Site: brandenburg
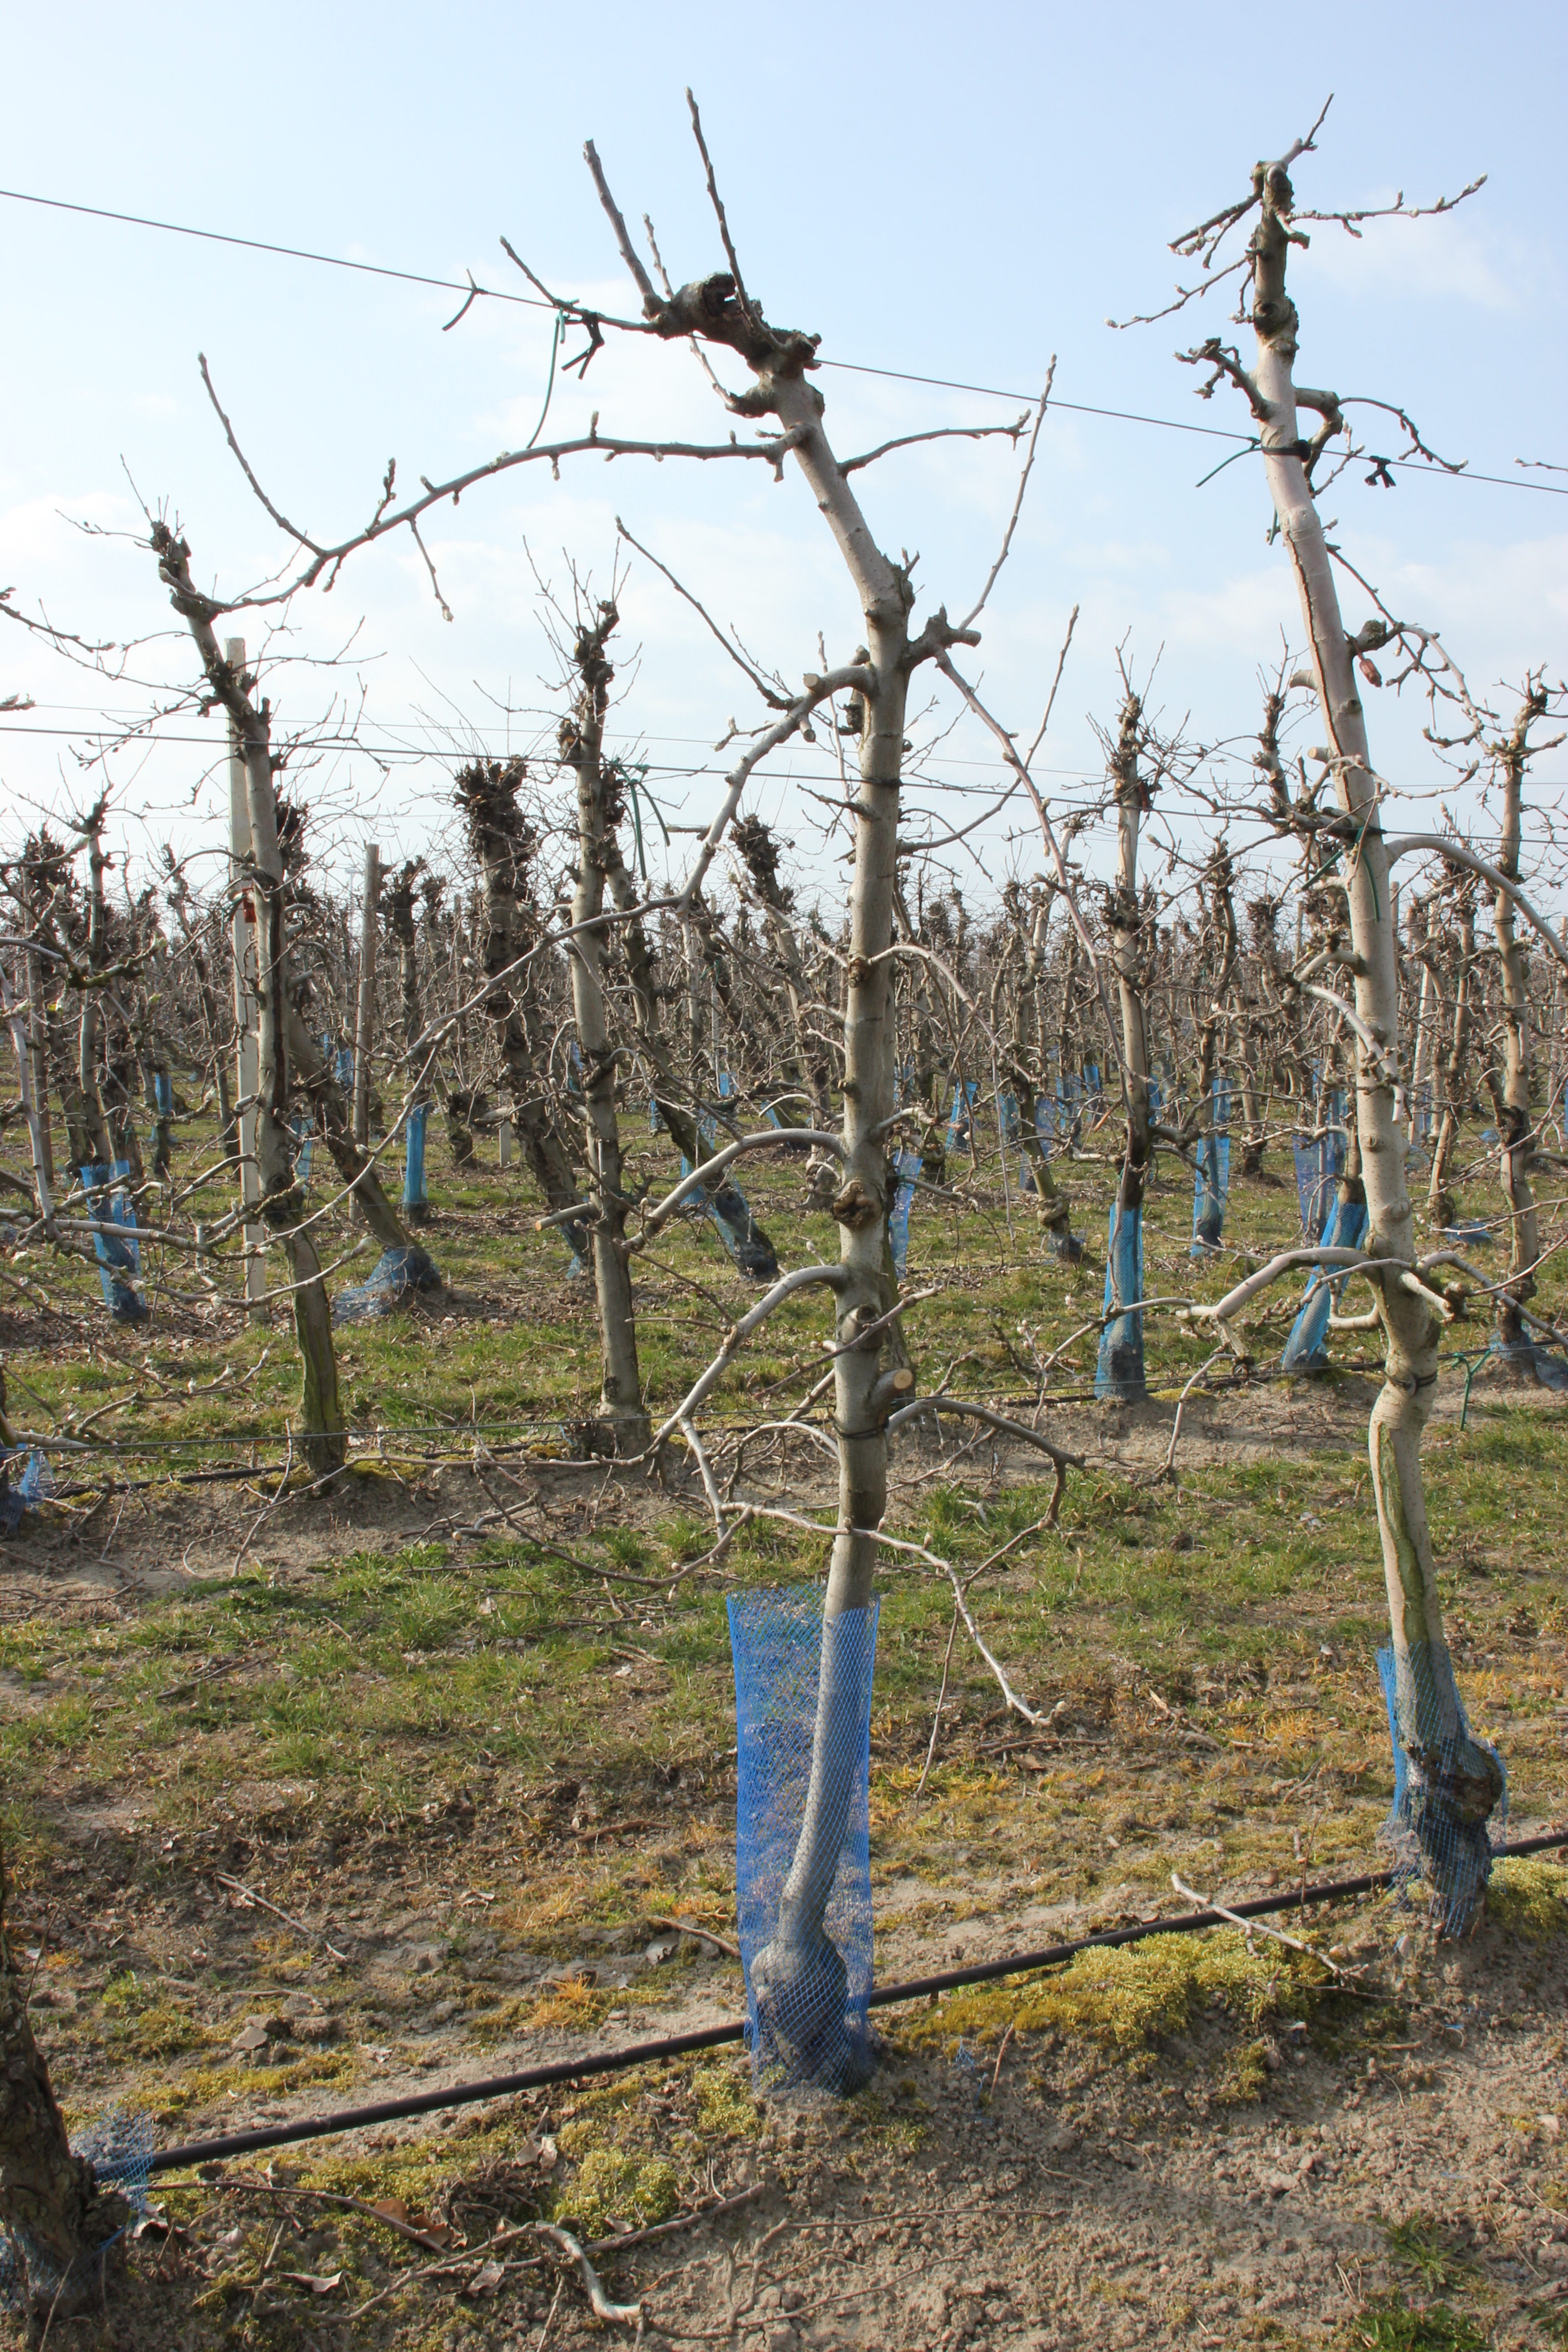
Growth stage (BBCH 03): Bud development